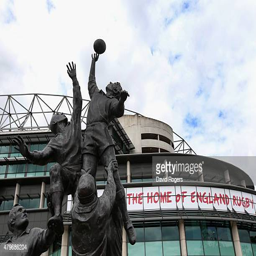
a view of the statue outside stadium